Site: brandenburg
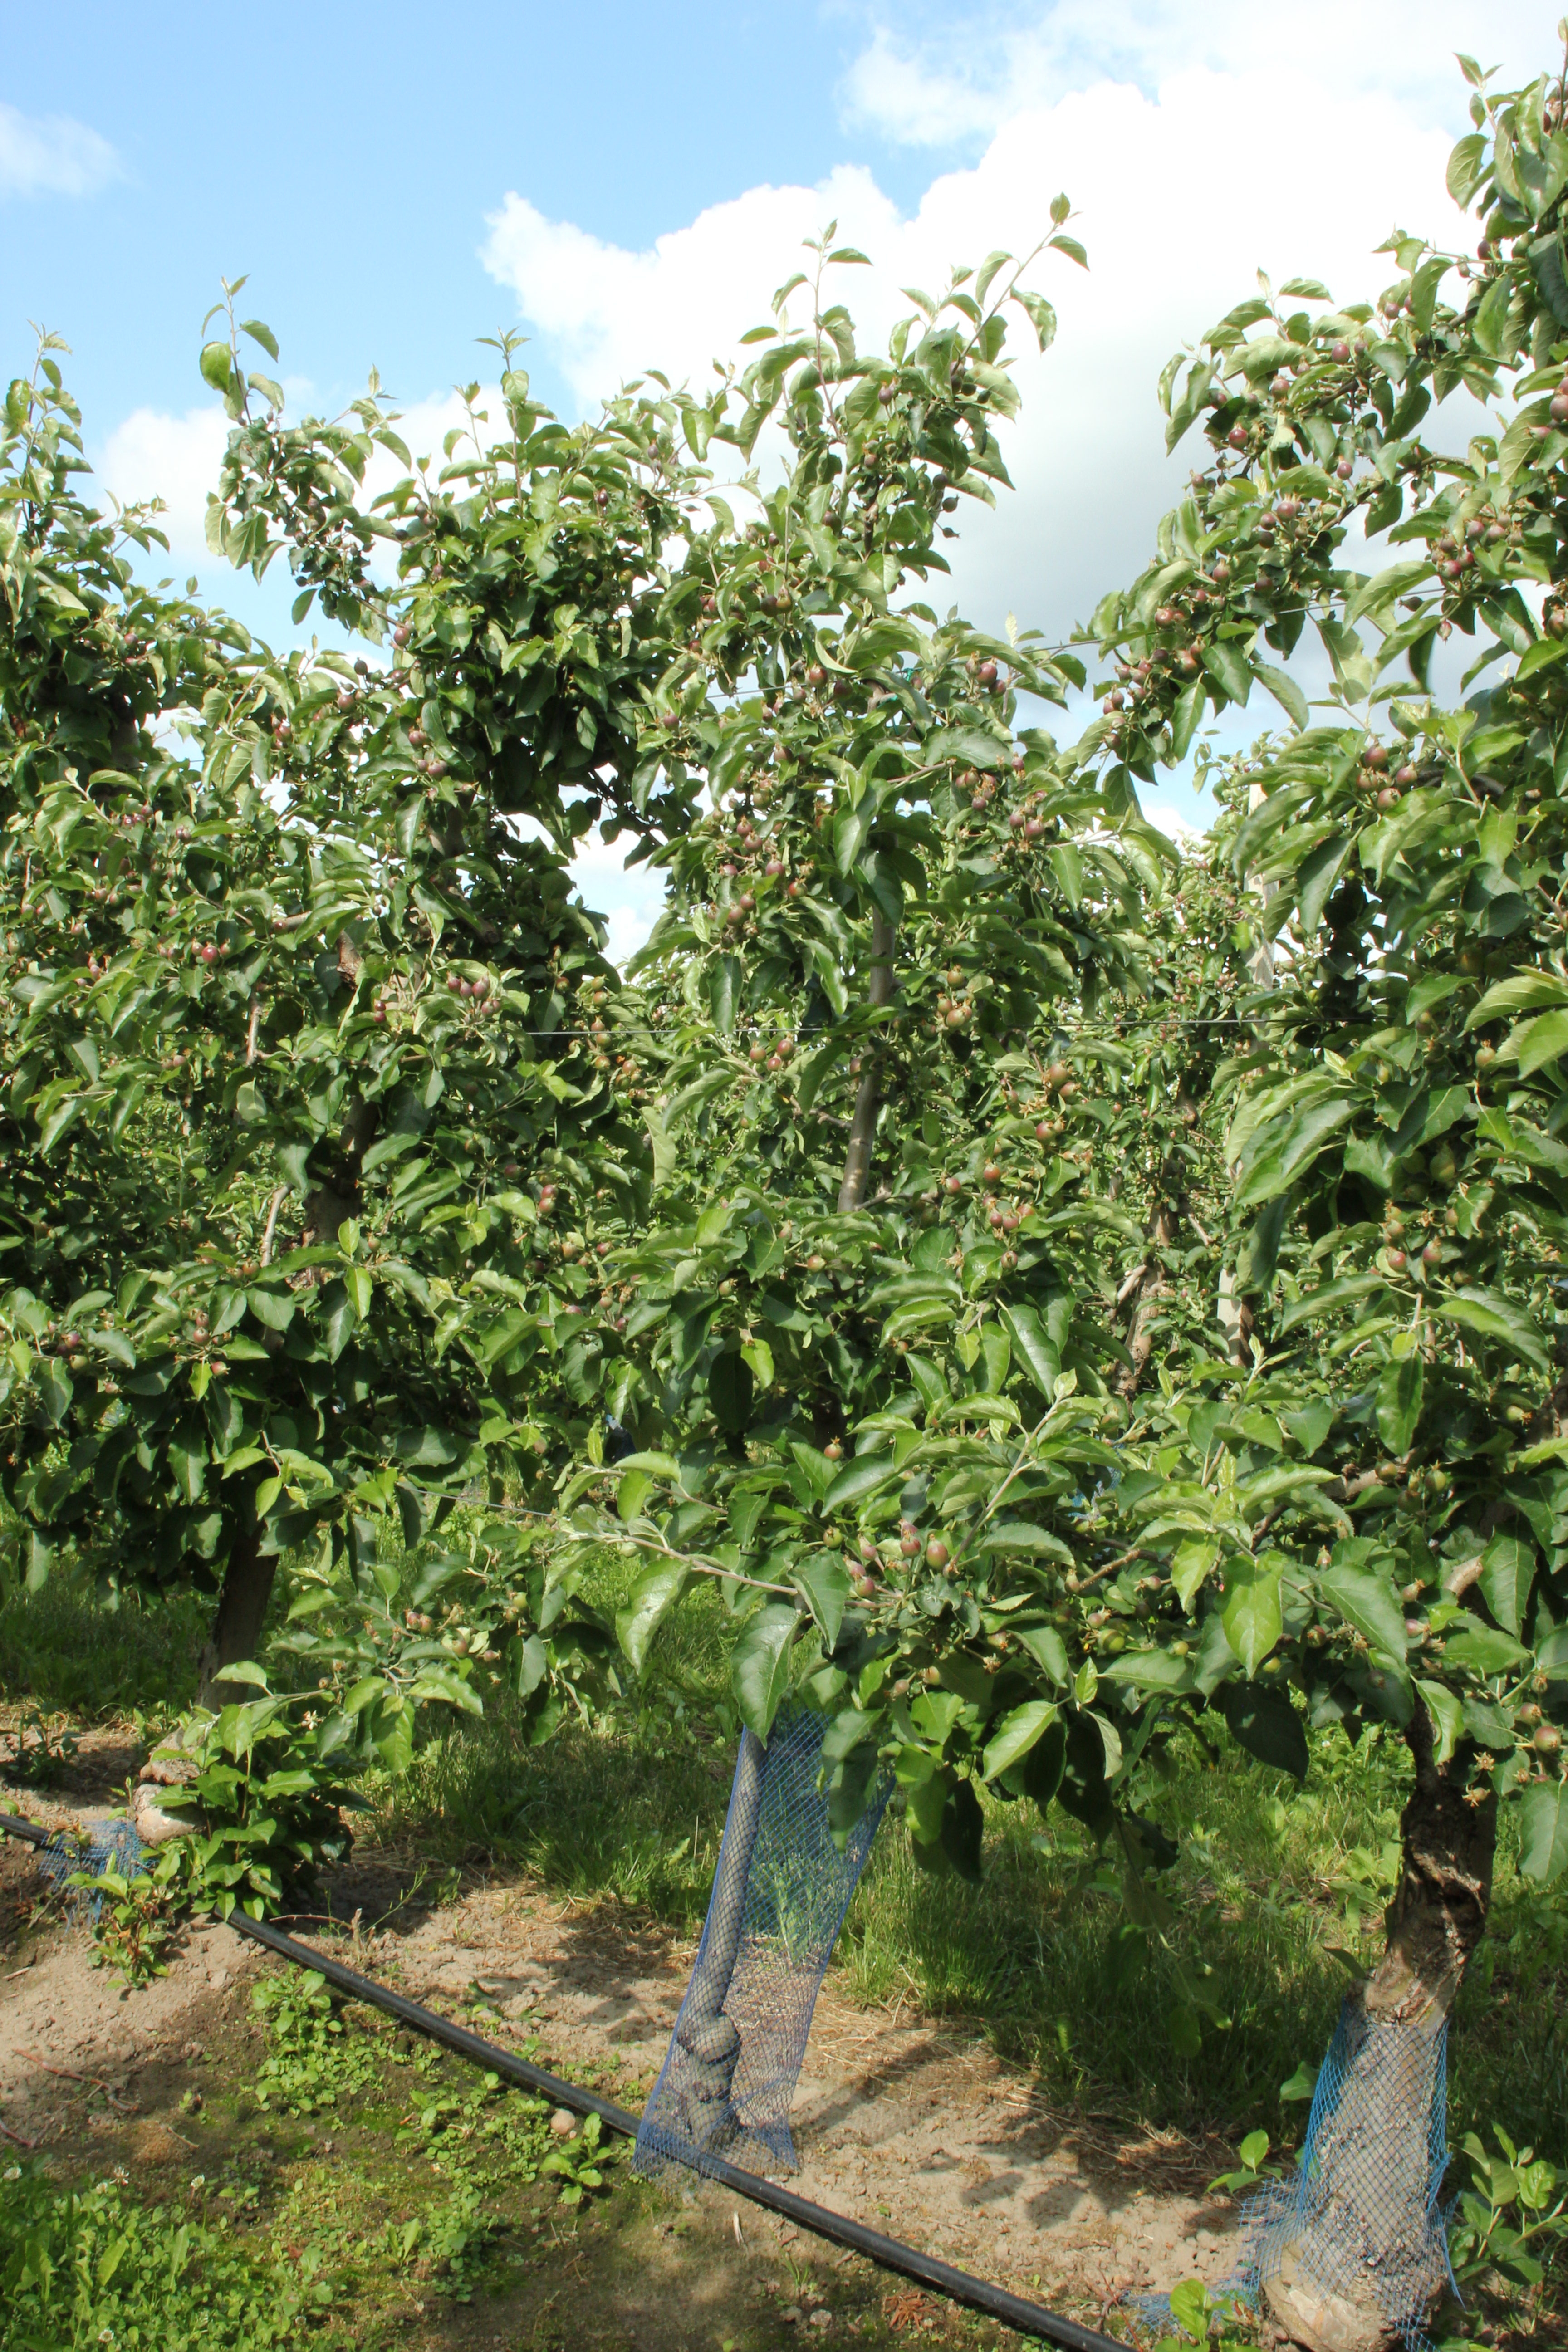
Growth stage (BBCH 72): Development of fruit